Croats (military unit)

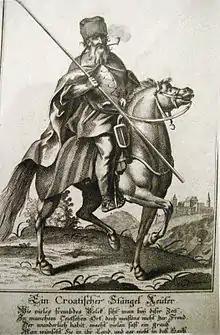
17th-century depiction of a Croatian cavalryman ("Ein Croatischer Stängel Reüter")

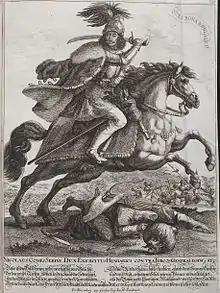
Nikola Zrinski in a battle against the Ottomans

The Croats, also known as Cravats or Crabats, were 17th-century light cavalry forces in Central Europe, comparable to the hussars. The Croats were initially irregular units loosely organized in bands. The first regular Croat regiment was established in 1625.